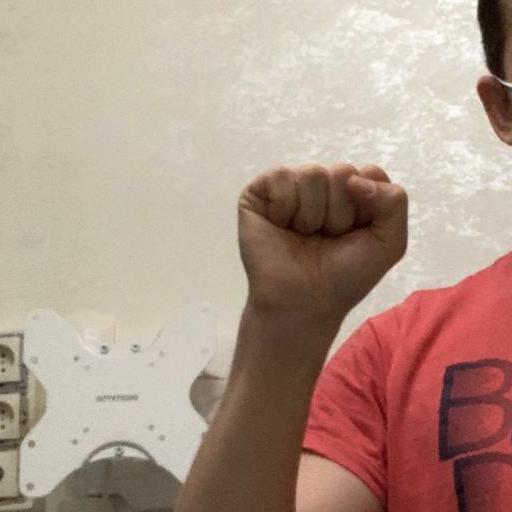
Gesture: fist